Shvut Rachel

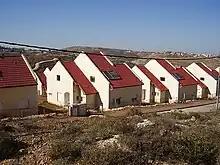
Homes in Shvut Rachel

The international community considers Israeli settlements in the West Bank illegal under international law. Israel, on the other hand, differentiates between "legal" and "illegal" settlements, and Shvut Rachel was illegal even by Israeli standards until February 2012. According to Peace Now, the Coordinator of Government Activities in the Territories legalized the outpost by redesignating it as a neighborhood of Shilo.